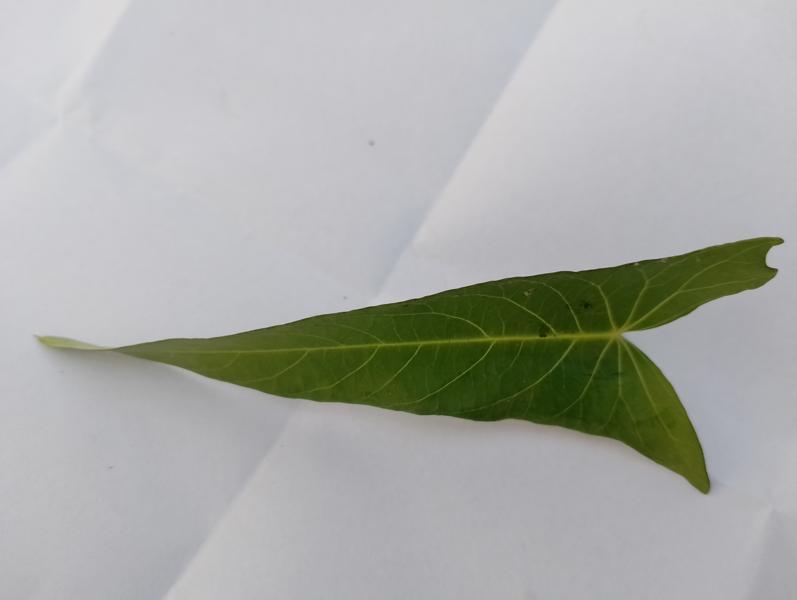
Weed species: Ipomoea aquatic